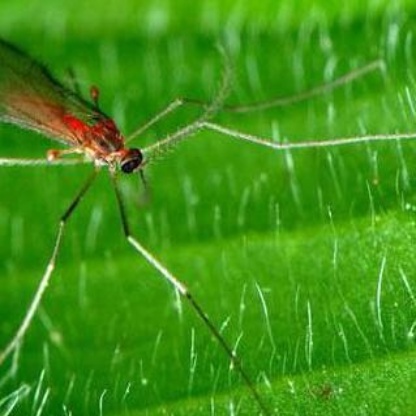
Nhãn: Sâu năn ( Muỗi hành )(Rice Gall Midge)